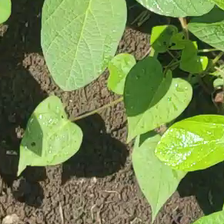
Weed species: Obscure_morning _glory(Ipomoea obscura)